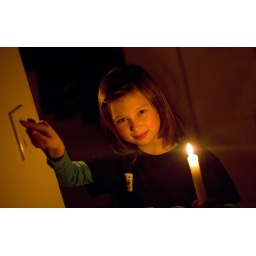
A young girl turns off the lights in her home while holding a candle, Earth Hour 2010, Canada.